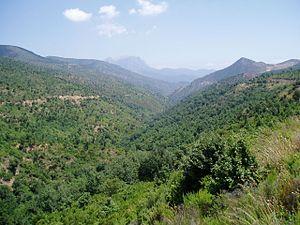
Paysage de Kabylie (Béjaïa, Algérie).
La wilaya de Béjaïa est une wilaya algérienne, située au nord est du pays, dans la région de la Kabylie sur sa côte méditerranéenne. Elle est divisée administrativement en 52 communes et 19 daïras.